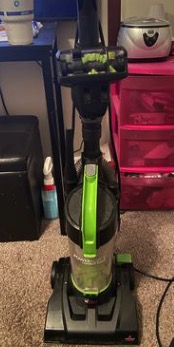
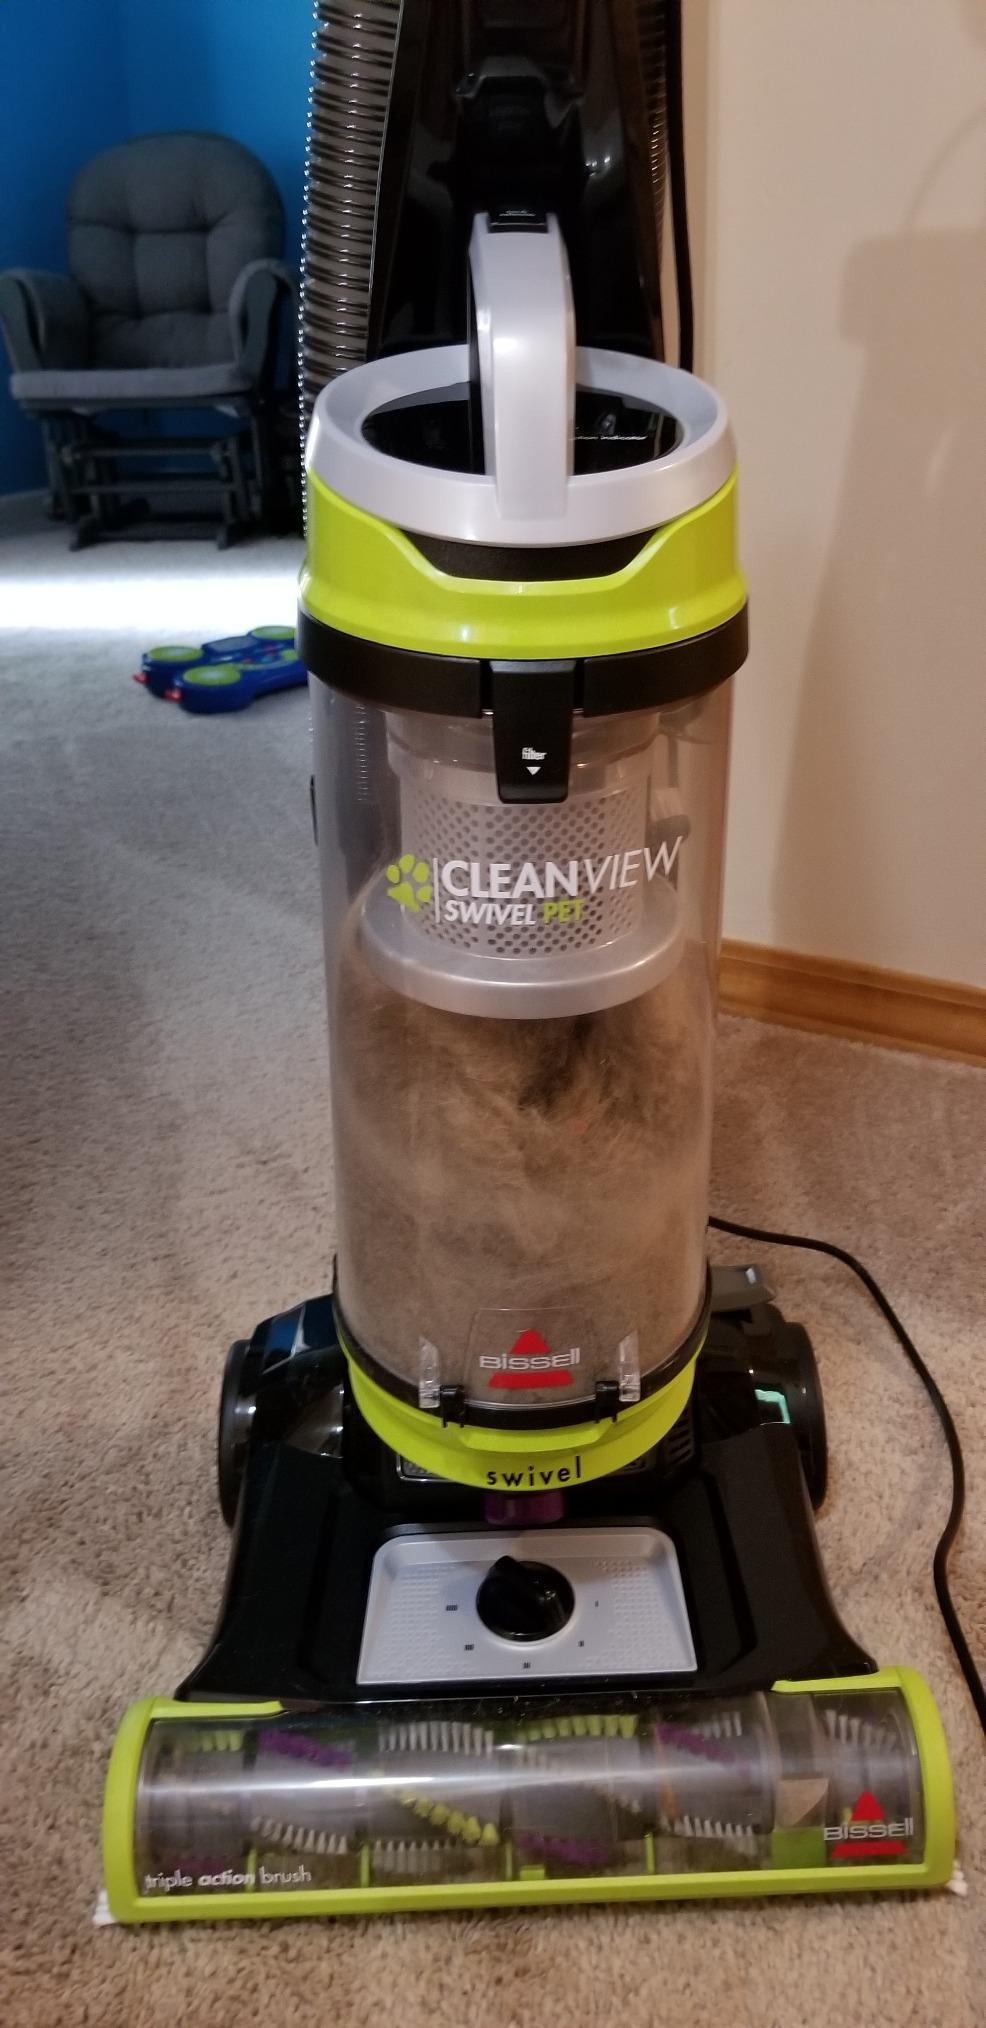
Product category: items_vacuum
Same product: no